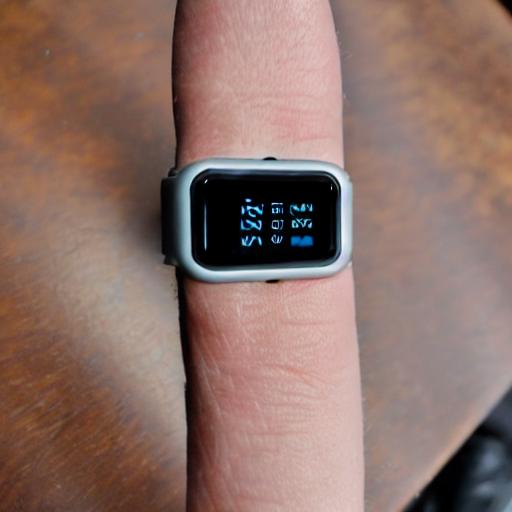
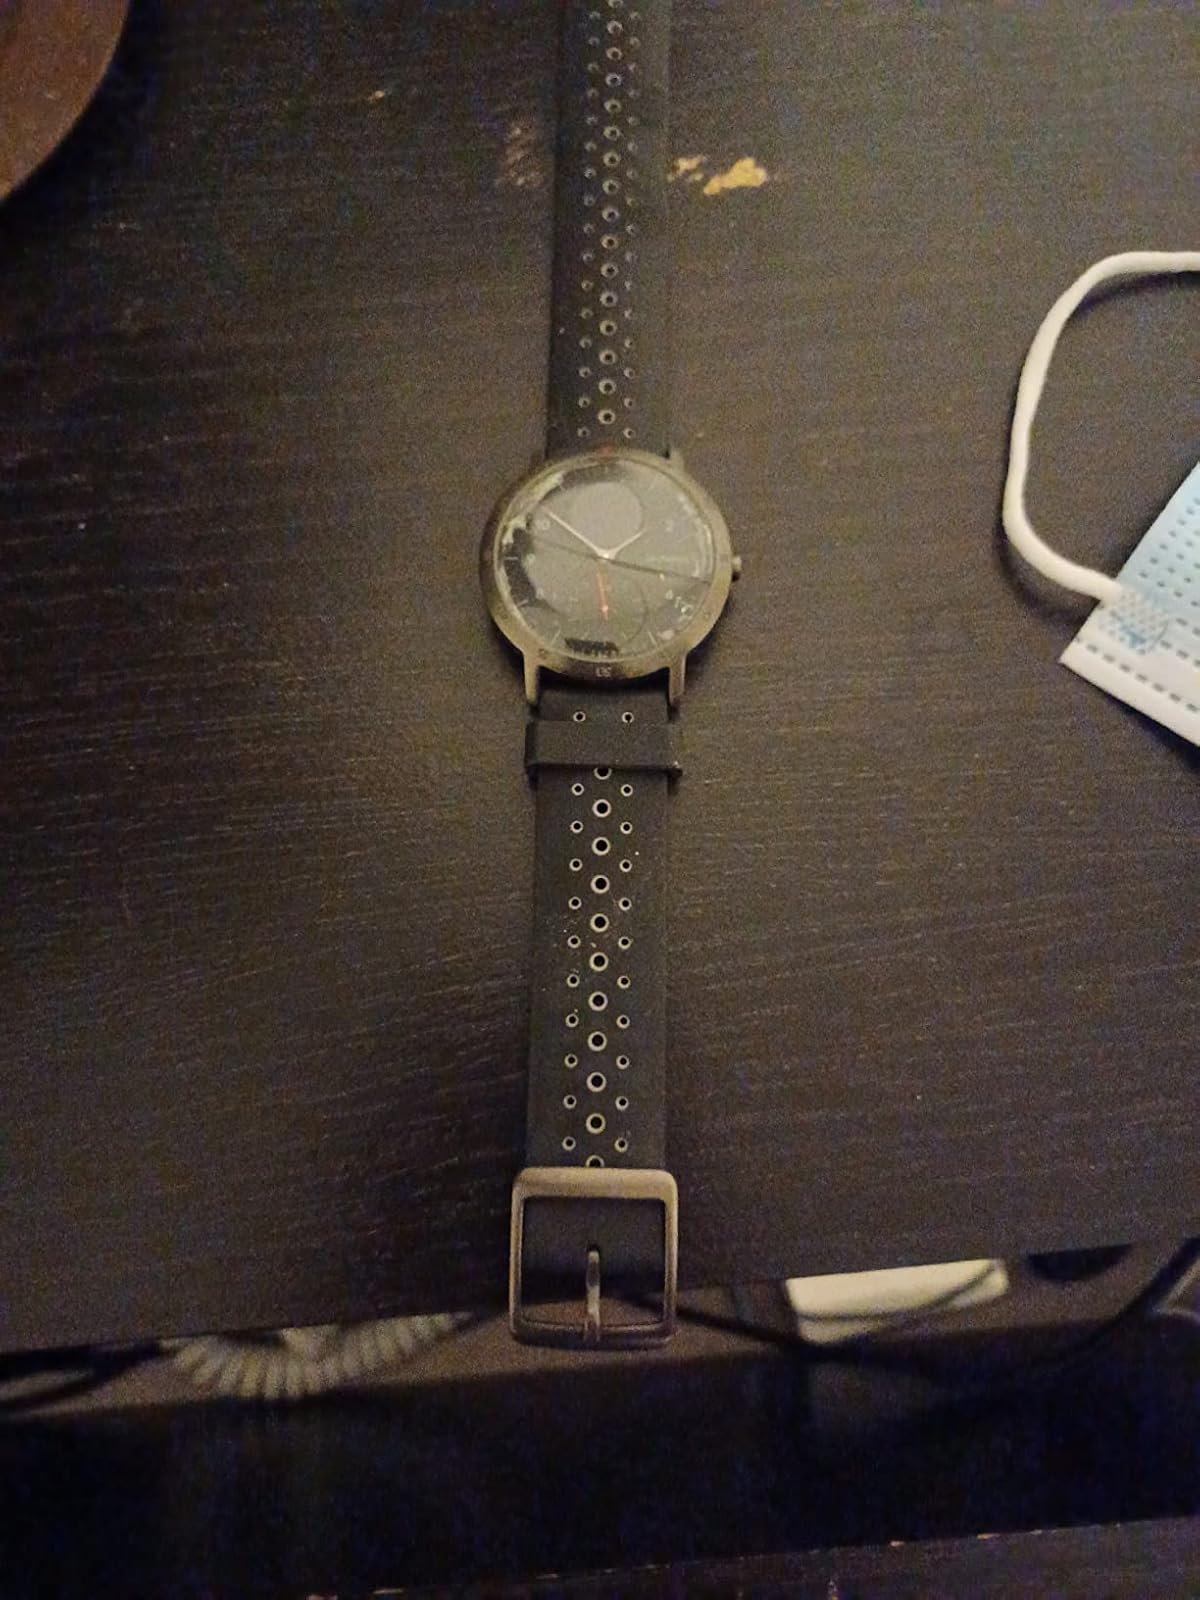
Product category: smartwatch
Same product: no